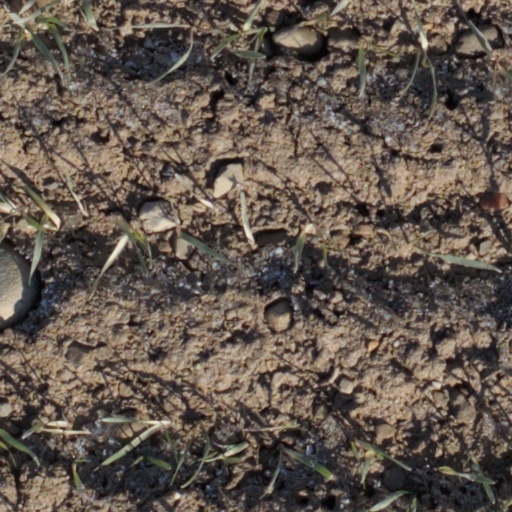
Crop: wheat